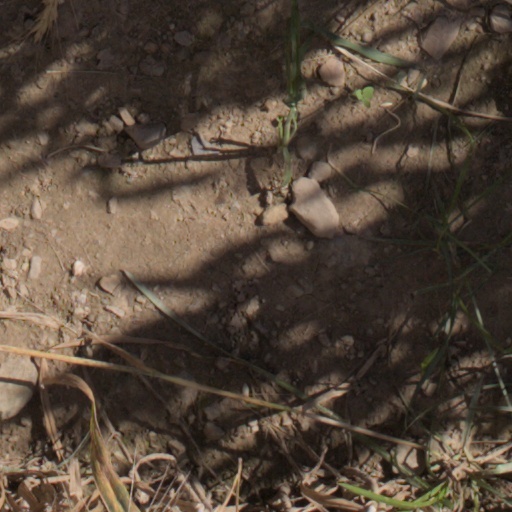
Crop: wheat